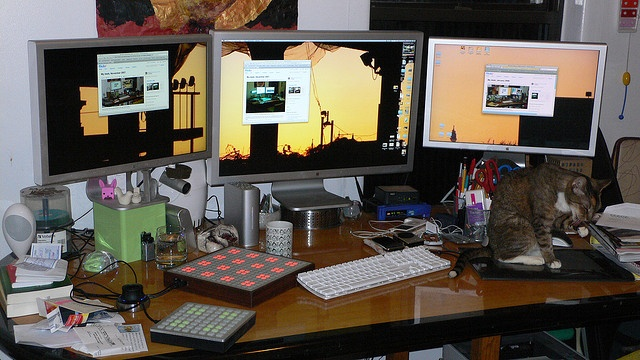
a desk with three computer monitors and a keyboard
A desk cluttered with computer monitors and office accessories.
There are three different computer screens showing the same thing.
A set of three computer monitors sitting on top of a wooden desk.
A computer with three monitors and several touch pads set up on a desk